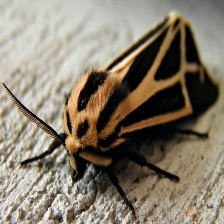
Species: BANDED TIGER MOTH